Opéra station (Paris Métro)

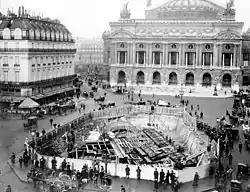
Construction under scaffolding in the Place de l'Opéra. The roof of Line 3 leading to Rue Auber is visible.

The Line 3 platforms opened on 19 October 1904 as part of the first section of the line opened between Père Lachaise and Villiers. A twenty-one metre high masonry well was built to avoid the need for heavy underpinning work when Line 7 and Line 8 were planned to be built. This work was affected by groundwater, which required the support of three concrete pillars, made by sinking caissons with workers digging out the mud with compressed air. The work lasted eleven months, from March 1903 to February 1904. It owes its name to the Garnier opera house, built by the architect Charles Garnier.